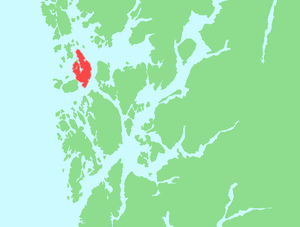
Huftarøy
Huftarøy
Huftarøy er største ø i økommunen Austevoll kommune i Vestland fylke i Norge.